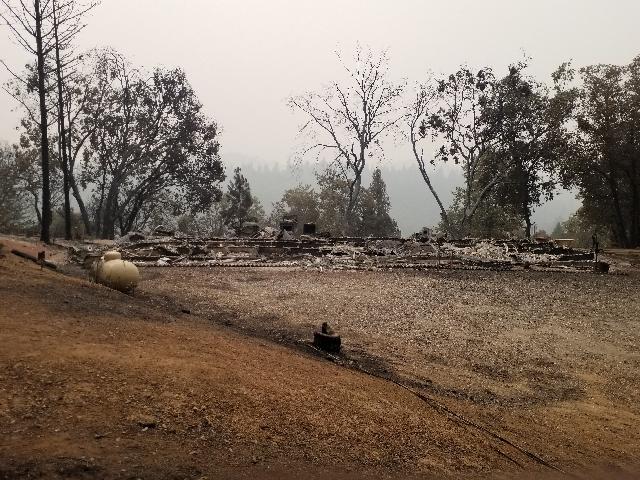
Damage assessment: destroyed